Pascan Aviation

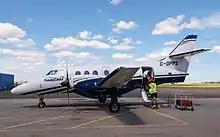
A Pascan Bae Jetstream 32 at Montreal Metropolitan Airport

Former aircraft operated by Pascan Aviation, Pascan Express, and 9736140 Canada Inc. not listed above: